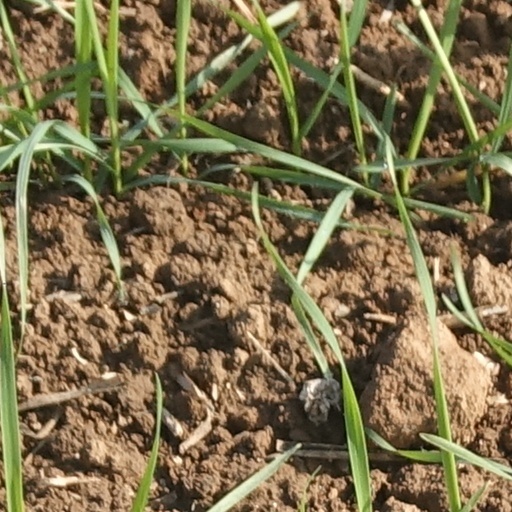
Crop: wheat